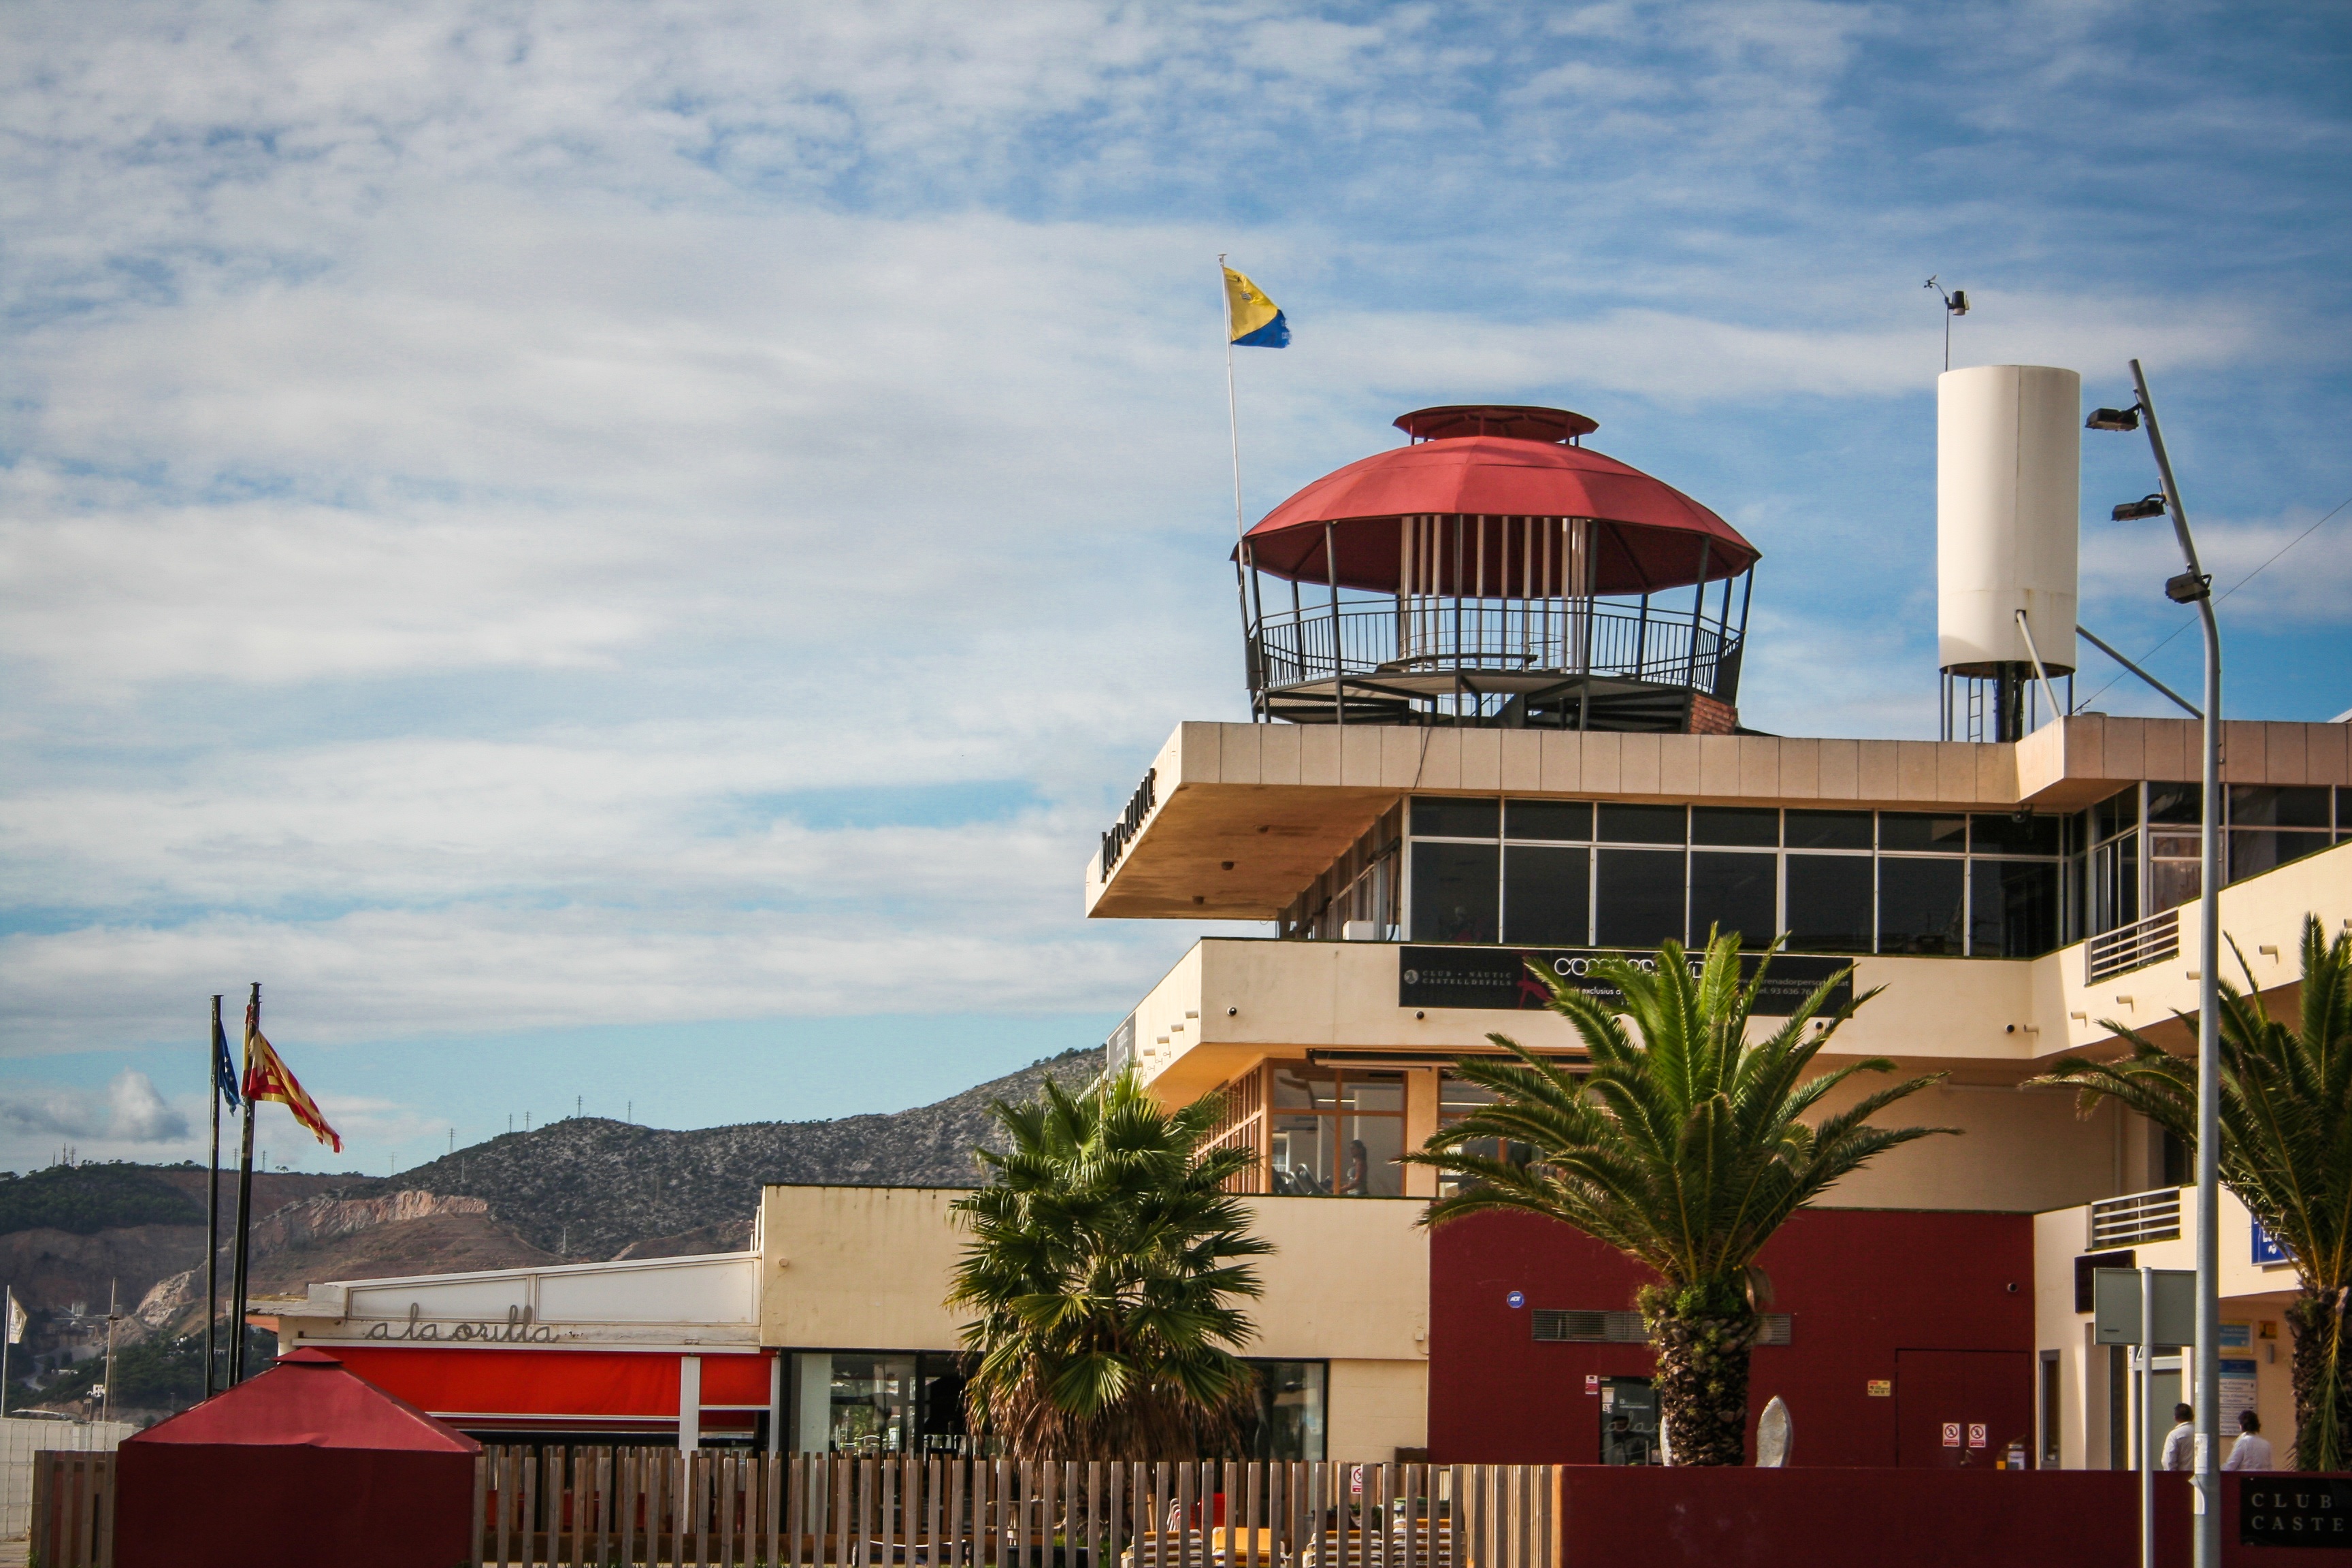
sea, lighthouse, architecture, building, vacation, tower, holiday, tourism, spain, holidays, the observatory